NSB Di 6

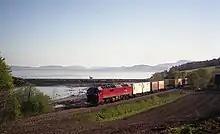
NSB Di 6 hauling a freight train near Trondheim on the Nordland Line in 1998

During the late 1980s, the Norwegian State Railways sought a new locomotive type to replace its aging fleet of Di 3 diesel-electric locomotives, which made up the back-bone of the dieselized operations. The new locomotives were planned for use as freight and passenger trains on the Nordland Line, and to a lesser extent on the Røros Line. In 1980, NSB had taken delivery of five Di 4 from Henschel. Originally there were plans to order additional Di 4 units, but this was discarded and instead a new class was pursued, as NSB wanted similar, but slightly more modern, locomotives.